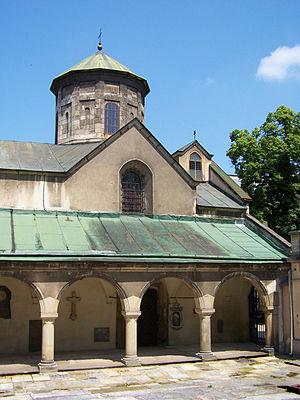
Lviv — en ukrainien : Львів, L'viv, en polonais : Lwów ; en russe : Львов, Lvov ; en allemand : Lemberg ; en italien : Leopoli ; en latin : Leopolis ; en hongrois : Illyvó — ; en français : Léopol, Lwów, Lvov puis plus récemment Lviv, est la plus grande ville de la partie occidentale de l'Ukraine, la capitale administrative de l'oblast de Lviv et le centre historique de la Galicie, province anciennement polonaise puis autrichienne après les partages de la Pologne, chef-lieu de la voïvodie de Lwów au sein de la Deuxième République polonaise jusqu'en 1939.
La cathédrale arménienne de la Dormition de la Bienheureuse Mère de Dieu est une cathédrale de l'Église apostolique arménienne située dans la ville de Lviv, en Ukraine. Elle est située dans le quartier de la vieille ville, inscrit au patrimoine mondial de l'UNESCO, et fait partie des monuments architecturaux d'importance nationale d'Ukraine.